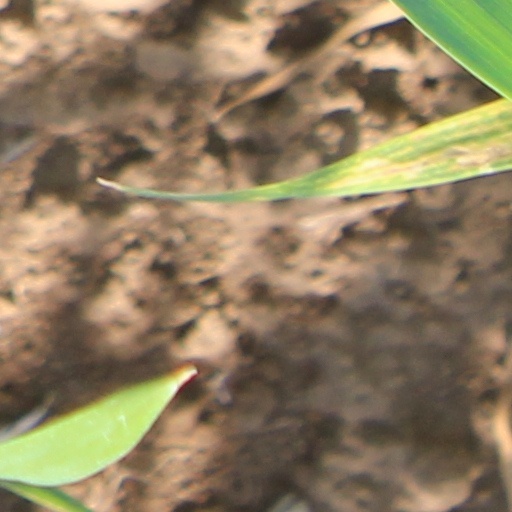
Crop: wheat